2010 Nuclear Security Summit

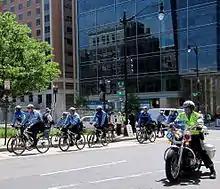
Officers of the on patrol during the Nuclear Security Summit.

The Summit was described by "The Washington Post" as having the greatest concentration of security in Washington since the inauguration of Barack Obama. An area of several city blocks surrounding the Walter E. Washington Convention Center—site of the Summit—was closed to traffic and parking. Thirteen Metrobus lines were rerouted and the Mount Vernon Square station was closed for the duration of the Summit. The Office of Personnel Management urged remote work or flextime by federal employees.